Woodbury Granite Company

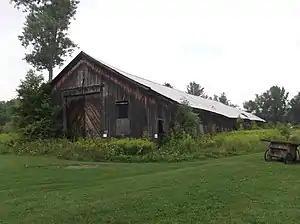
Shed No. 4 is the company's only surviving finishing shed.

In 1952, the company's Shed No. 1 burned down. The building was a total loss because granite sheds were built almost entirely of wood; once a fire became established, it was nearly impossible to extinguish. A few small-scale granite businesses continued to operate in Hardwick after 1952, but the loss of Woodbury Shed No. 1 marked the symbolic end of the town's granite industry. Although at least one Robeson Mountain quarry continues to operate, there are no operating granite finishing facilities left in Hardwick.